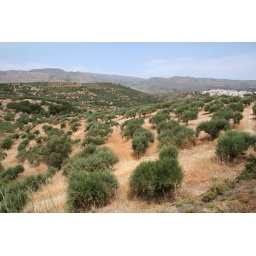
A view across olive trees towards Lithines and the mountains in eastern Crete.